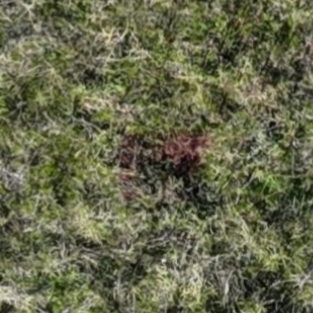
Month: october
Dye color: red
Dye concentration: high